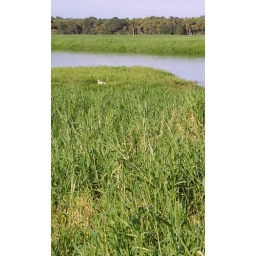
A white bird hiding in the grass near the spillway at Lake Myakka. Photo taken at Myakka River State Park in Florida.